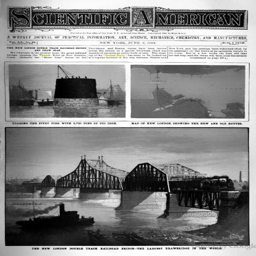
old railroad bridge over river .